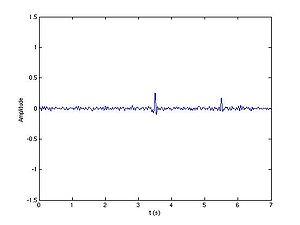
La compression d'impulsion est une technique de traitement du signal utilisée principalement dans le domaine du radar, du sonar et en échographie afin d'augmenter la résolution en distance de la mesure ainsi que le rapport signal sur bruit, par modulation du signal émis.